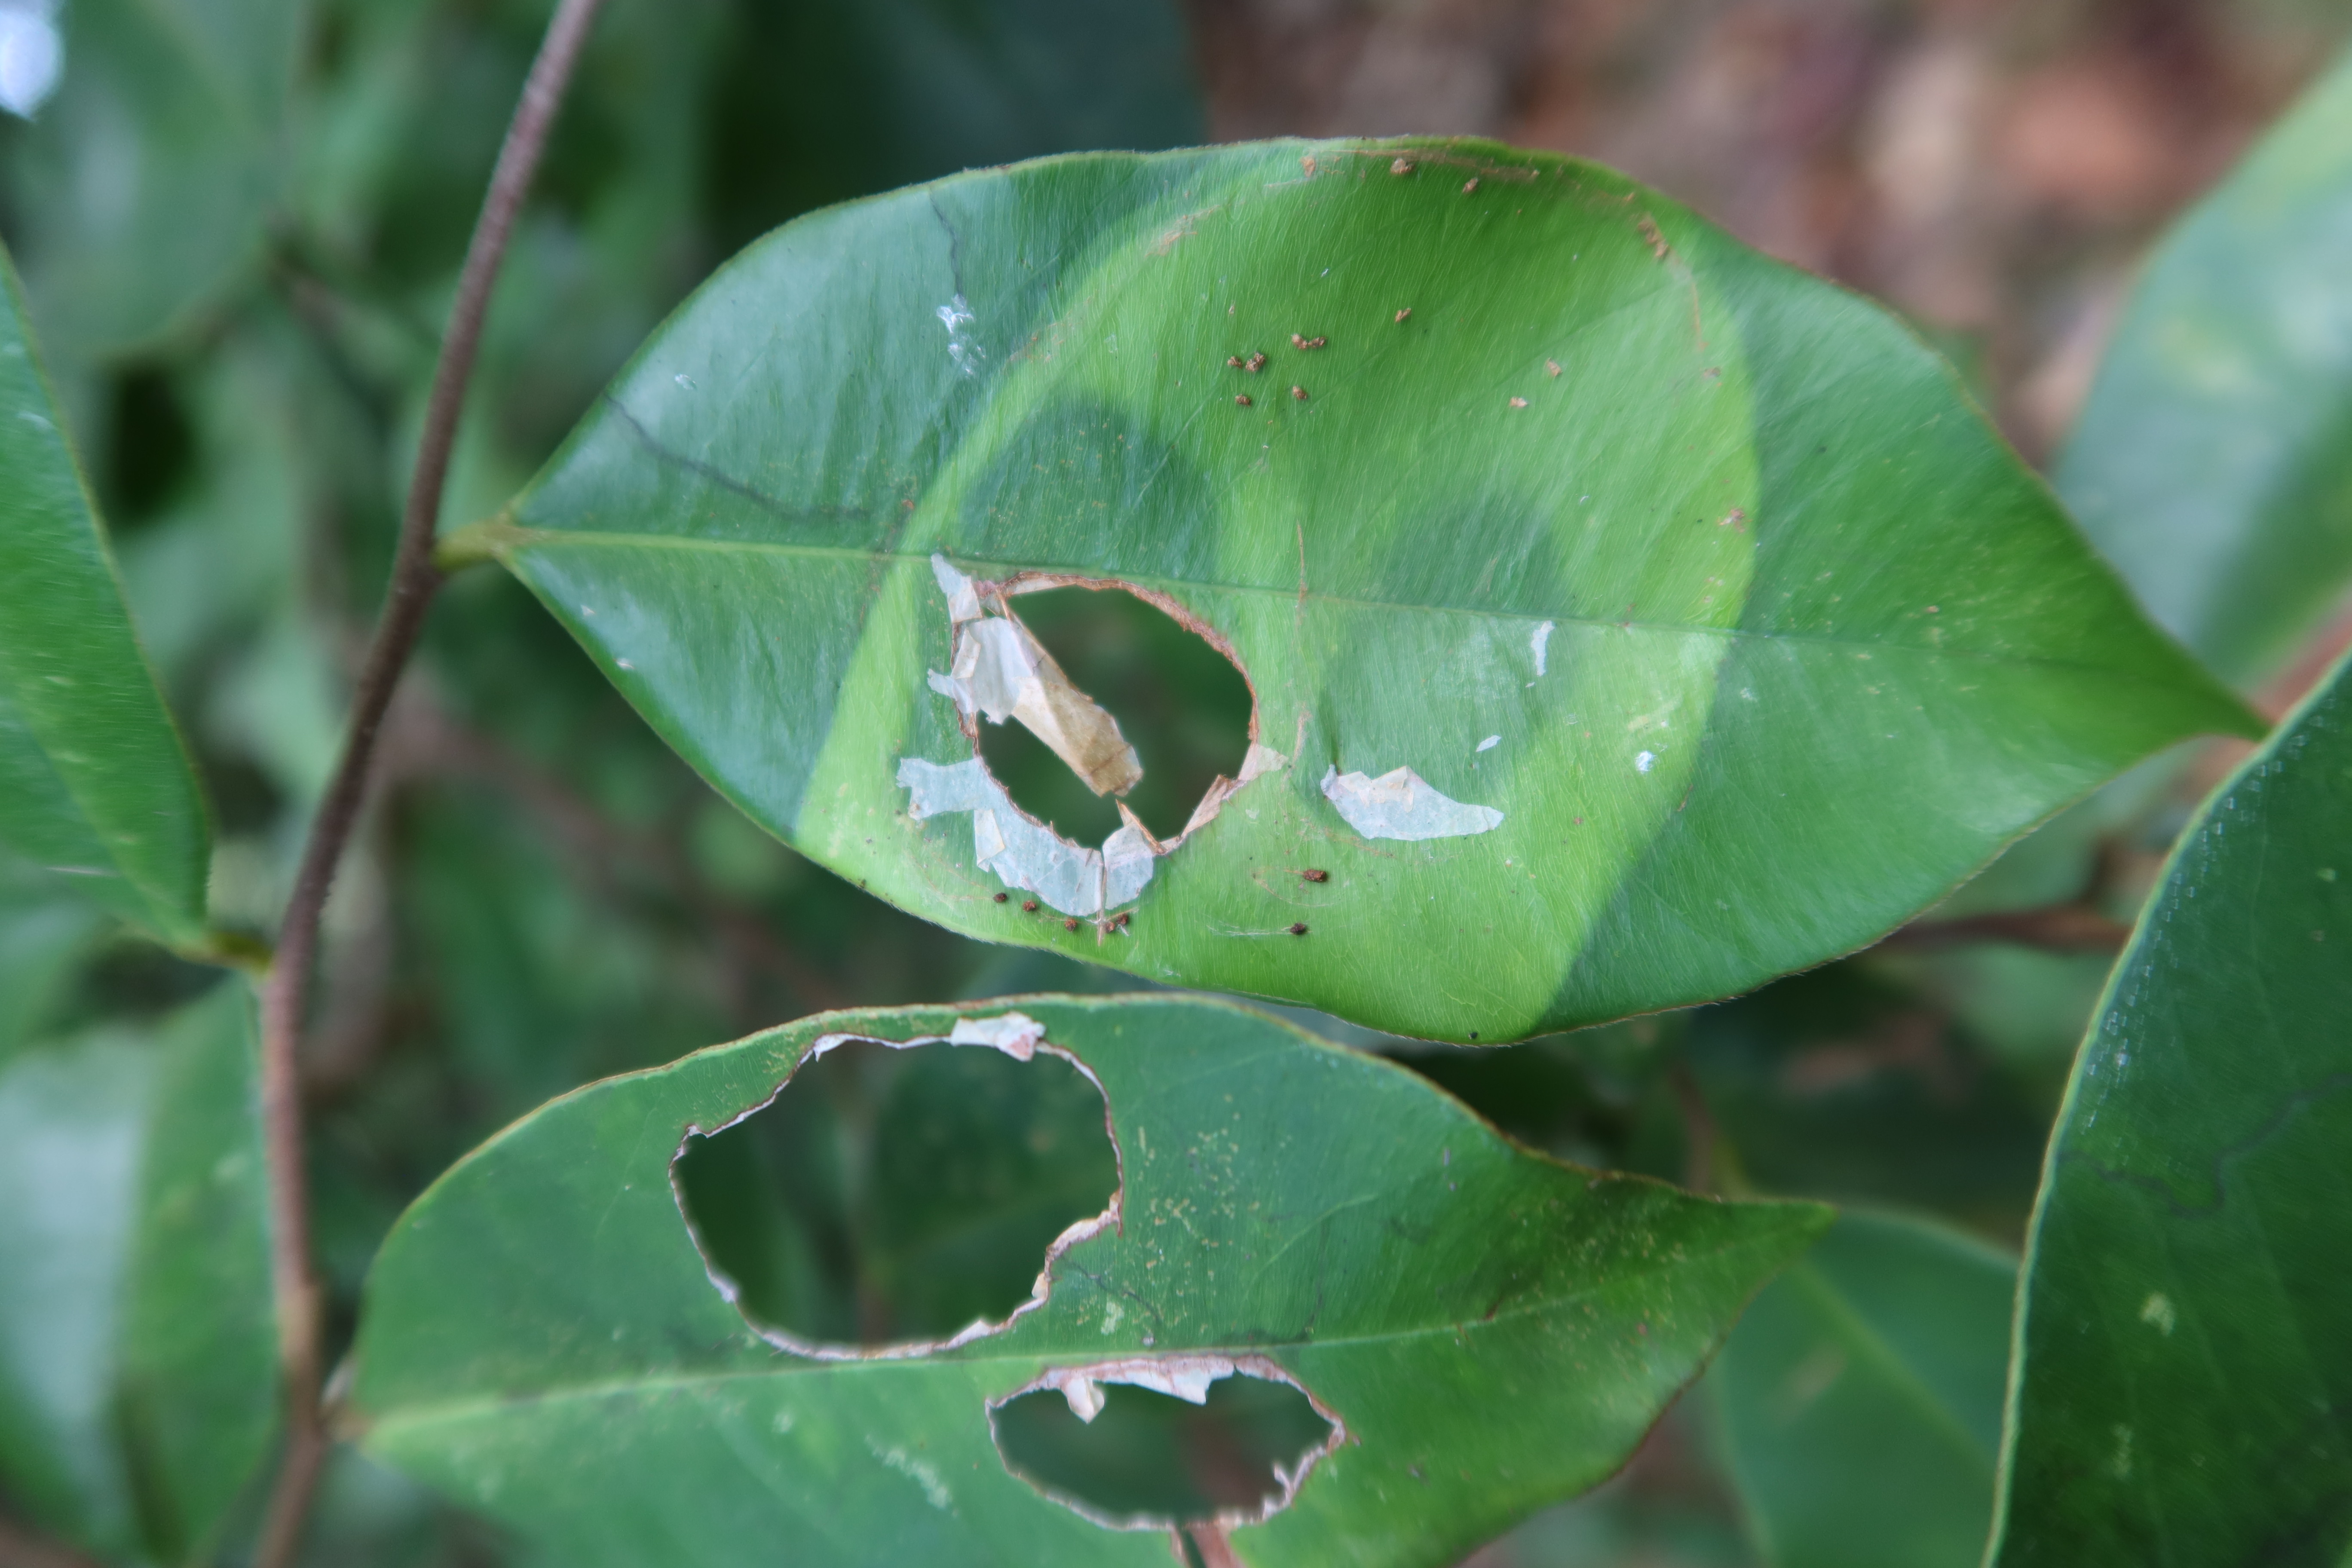
Label: Translucent lesion